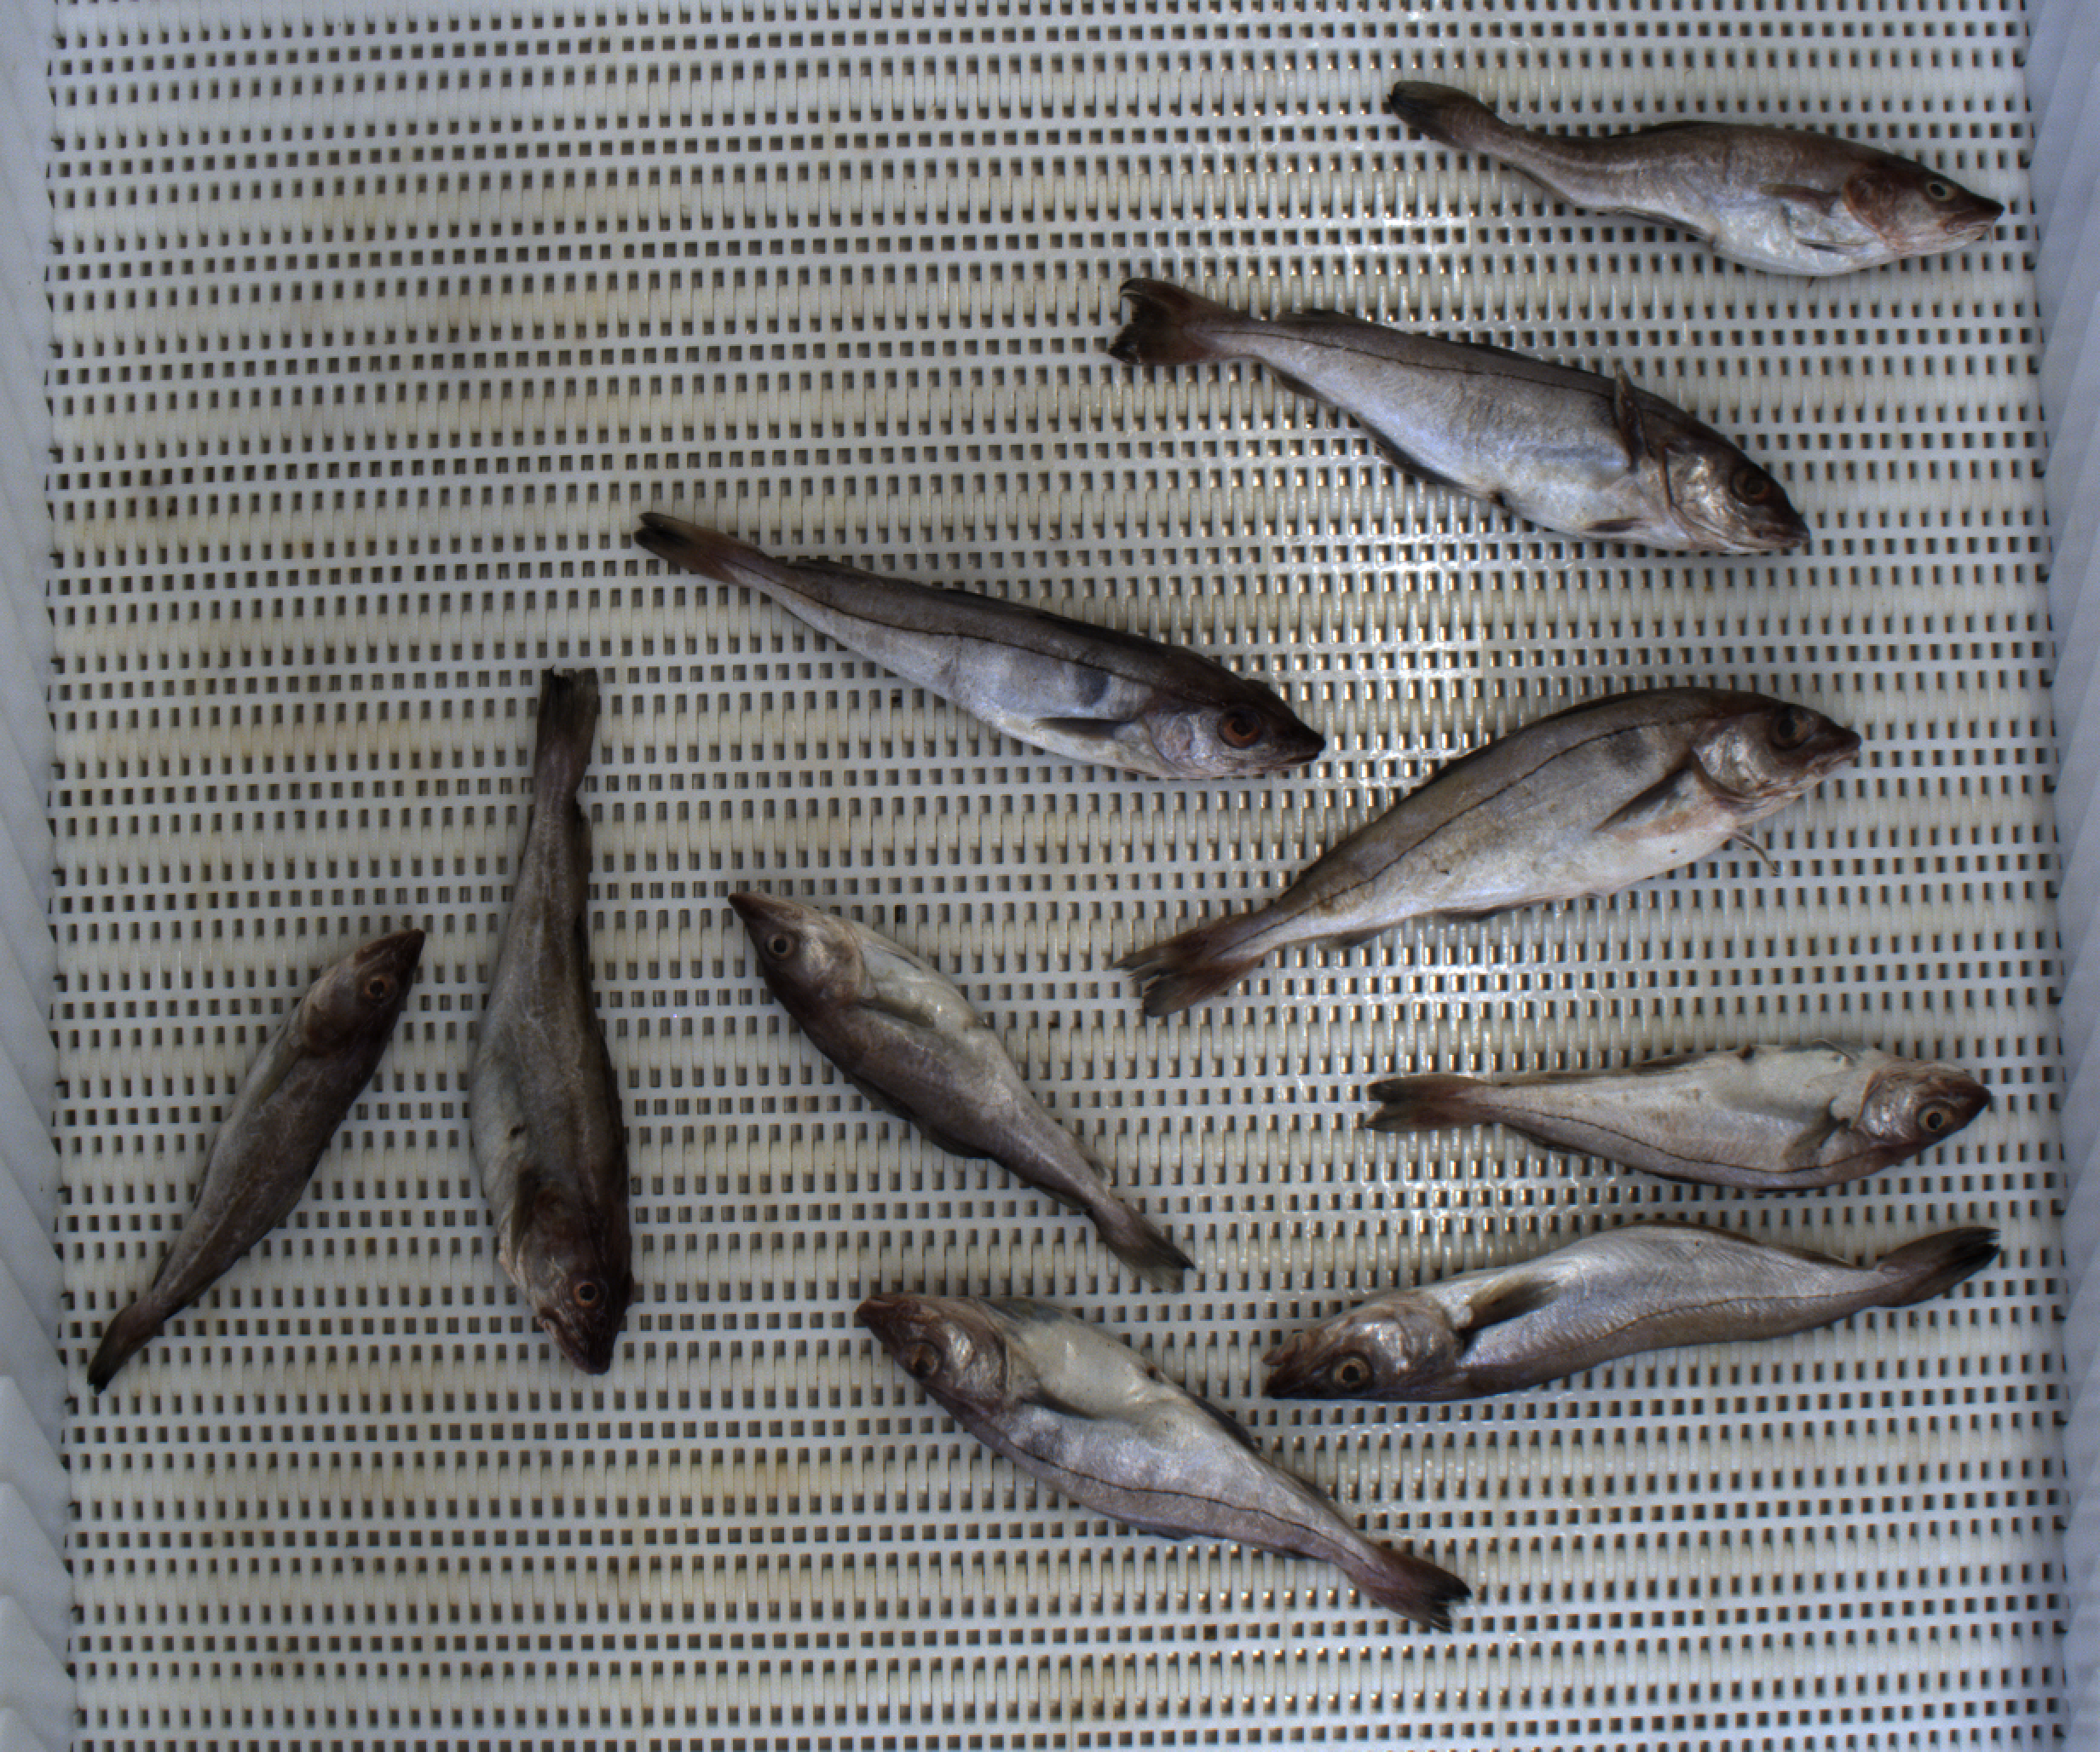
Total fish: 10
Cod: 4
Haddock: 5
Whiting: 1
Hake: 0
Horse mackerel: 0
Saithe: 0
Other: 0